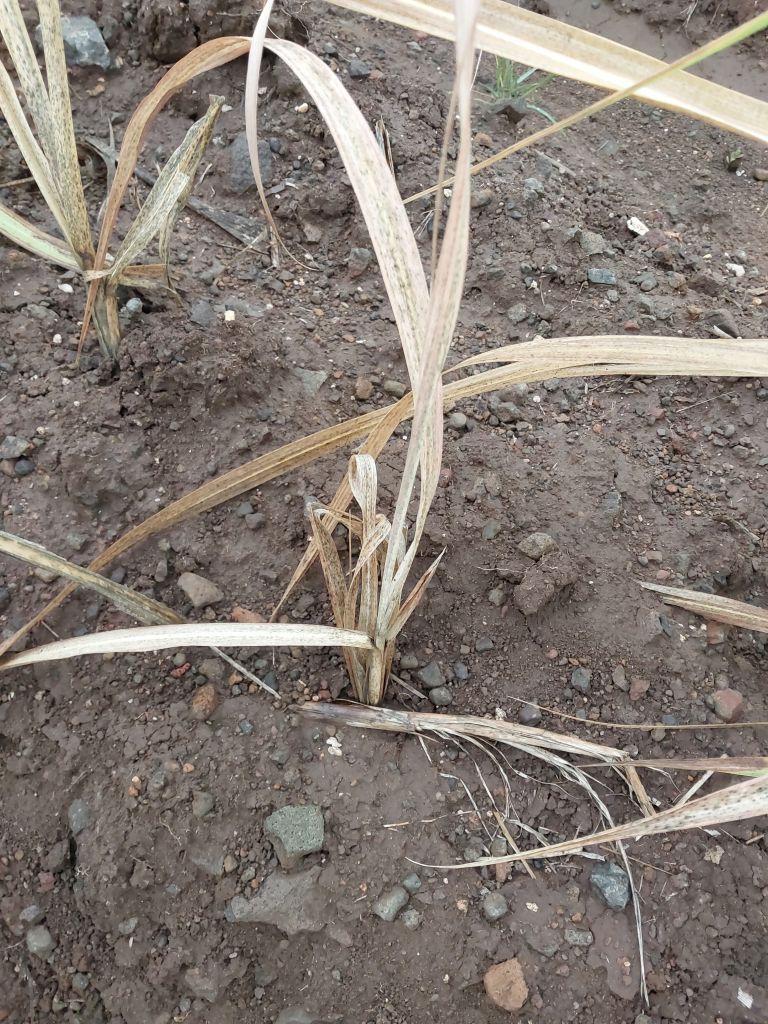
Label: Sett Rot